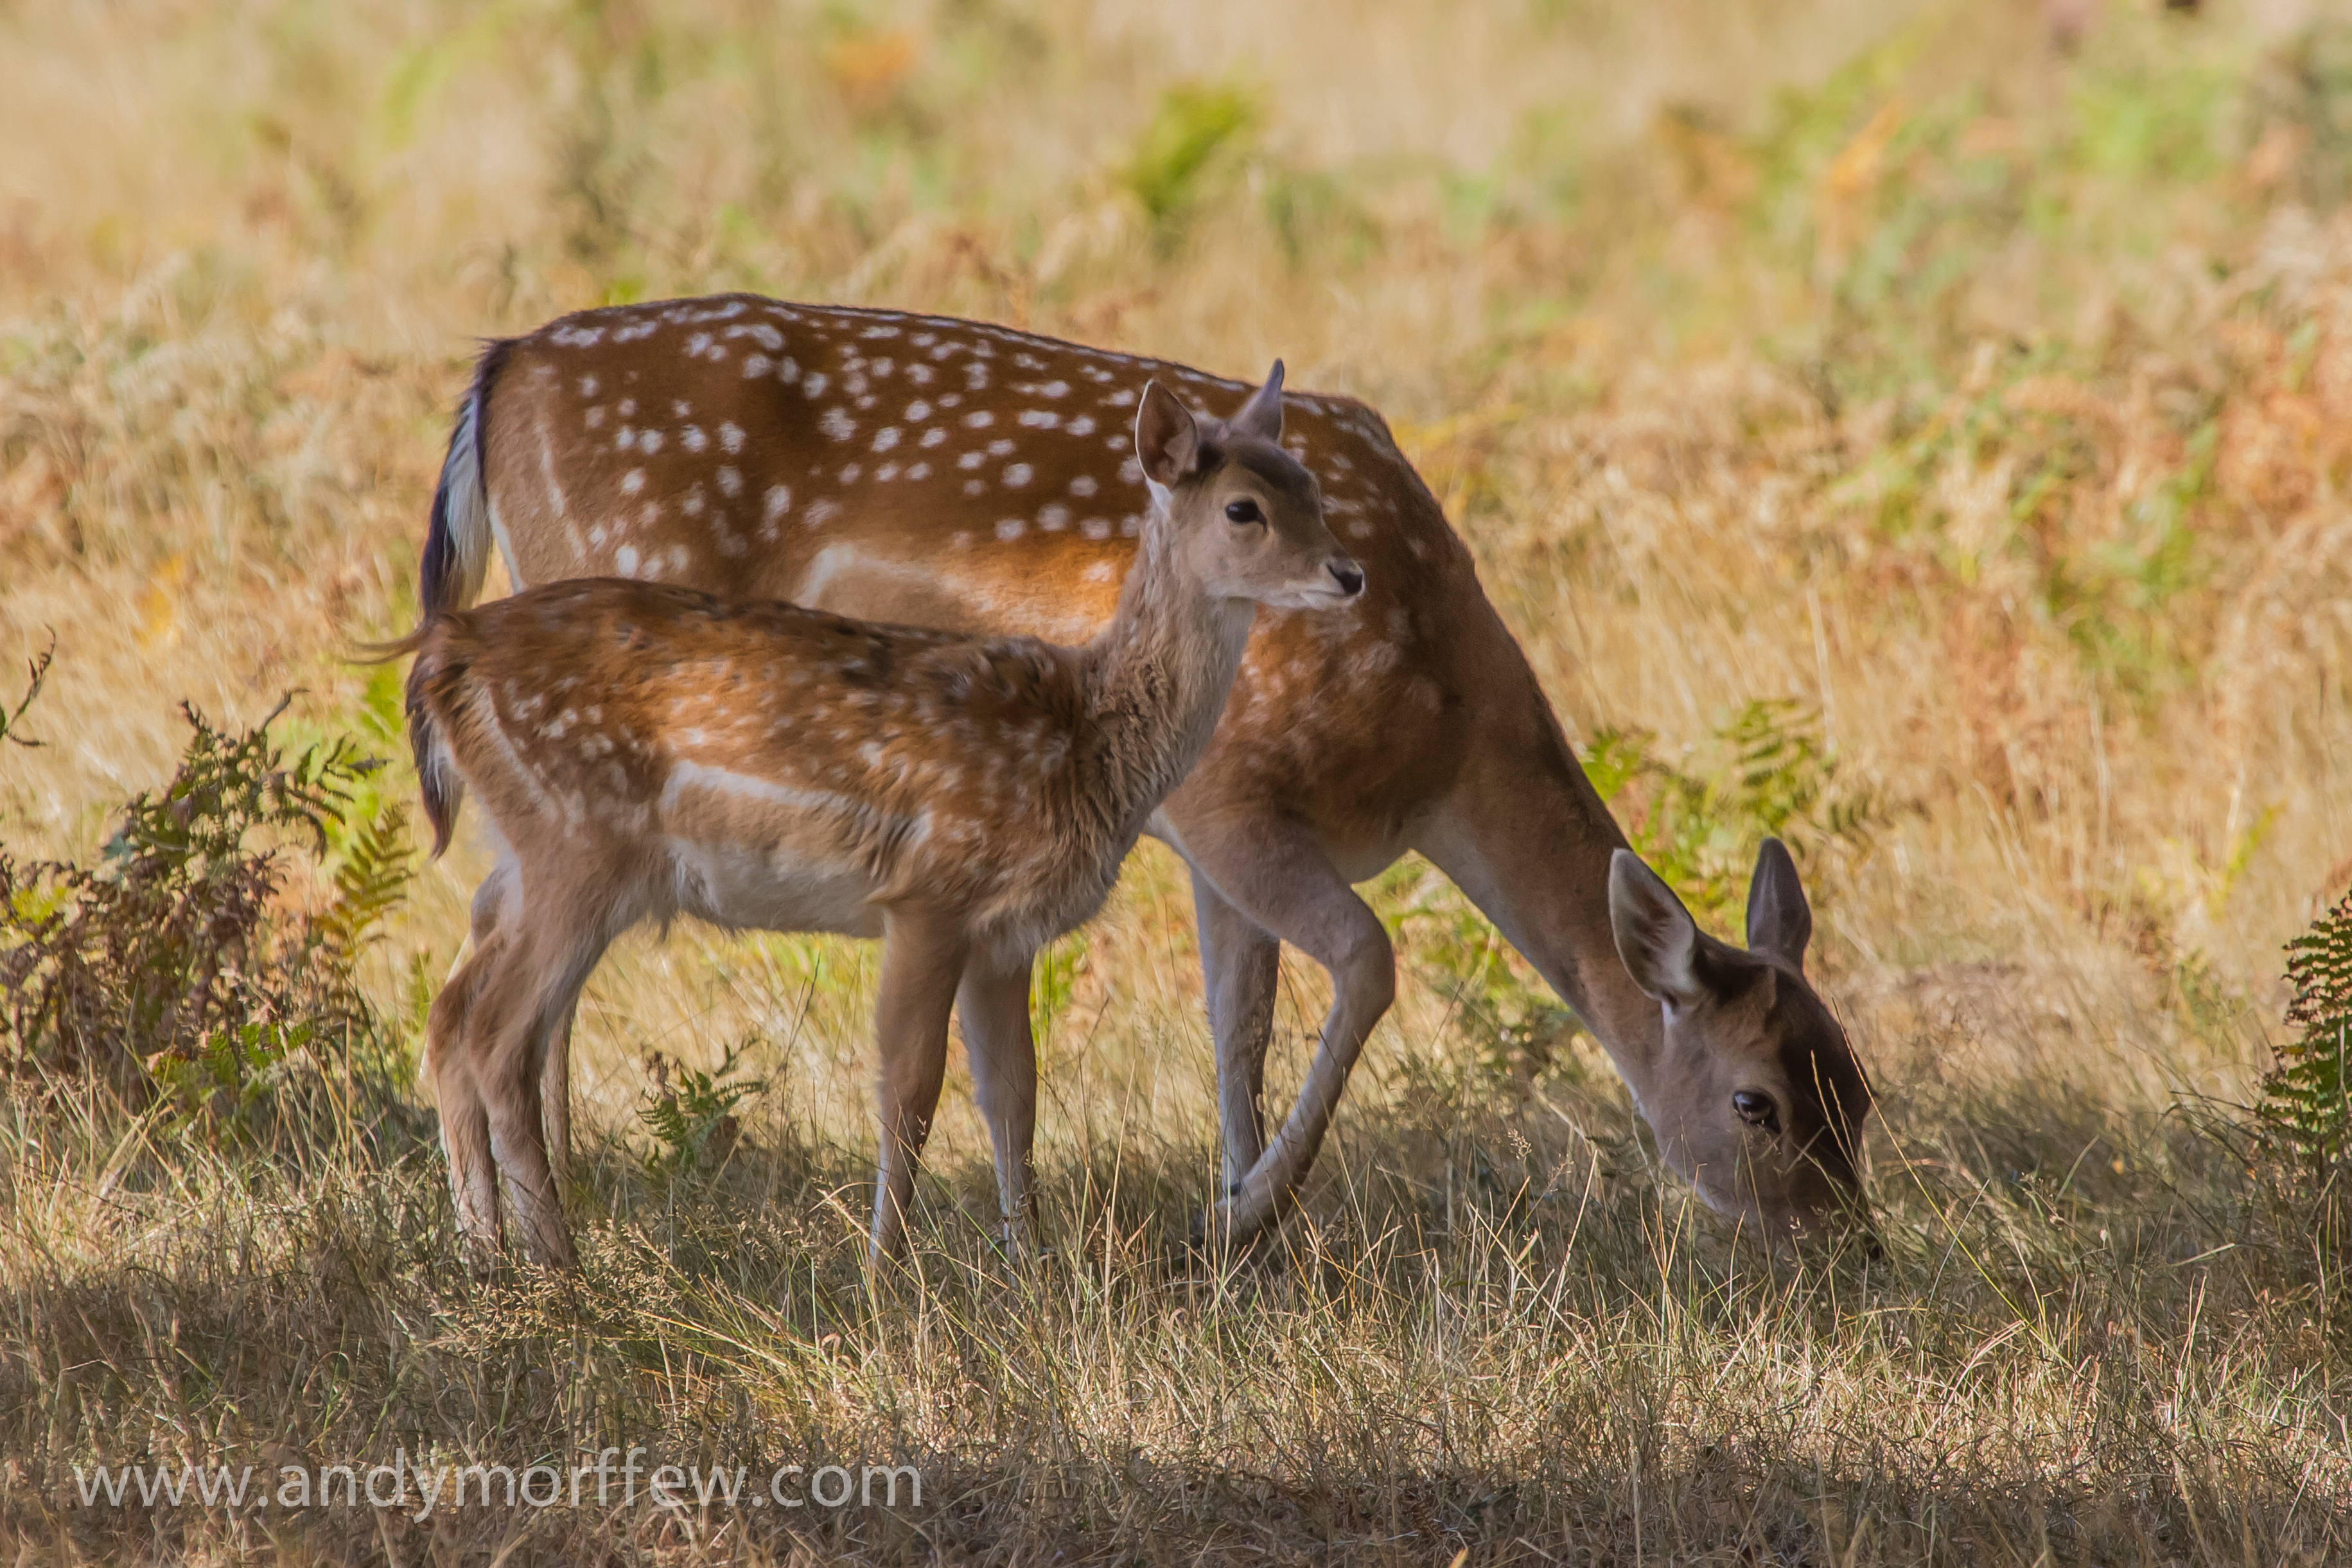
prairie, wildlife, deer, grazing, mammal, fauna, savanna, fawn, doe, grassland, vertebrate, impala, safari, ecosystem, andymorffew, morffew, naturethroughthelens, bushypark, fallowdeer, wherearethebucks, prerut, white tailed deer, pronghorn